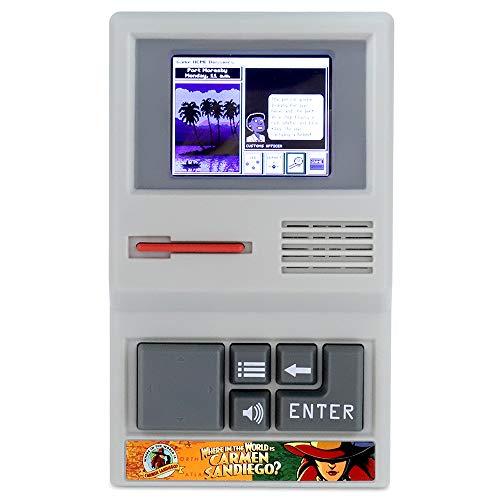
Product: Basic Fun Carmen Sandiego Handheld Electronic Game
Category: Toys & Games | Games & Accessories | Handheld Games
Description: True to the original - based on the iconic computer game.
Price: $19.99
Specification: ProductDimensions:2x3.5x6inches|ItemWeight:13.4ounces|ShippingWeight:13.4ounces(Viewshippingratesandpolicies)|ASIN:B07PRYTWPP|Itemmodelnumber:09613|Manufacturerrecommendedage:8-15years|Batteries:3AAbatteriesrequired.(included)